Frank Zombo

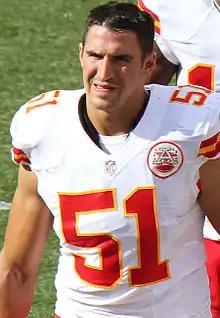
Zombo with the Kansas City Chiefs in 2014

Frank William Zombo III (born March 5, 1987) is an American former professional football linebacker. He was signed by the Green Bay Packers as an undrafted free agent in 2010 and later won Super Bowl XLV with them over the Pittsburgh Steelers. He played college football at Central Michigan.